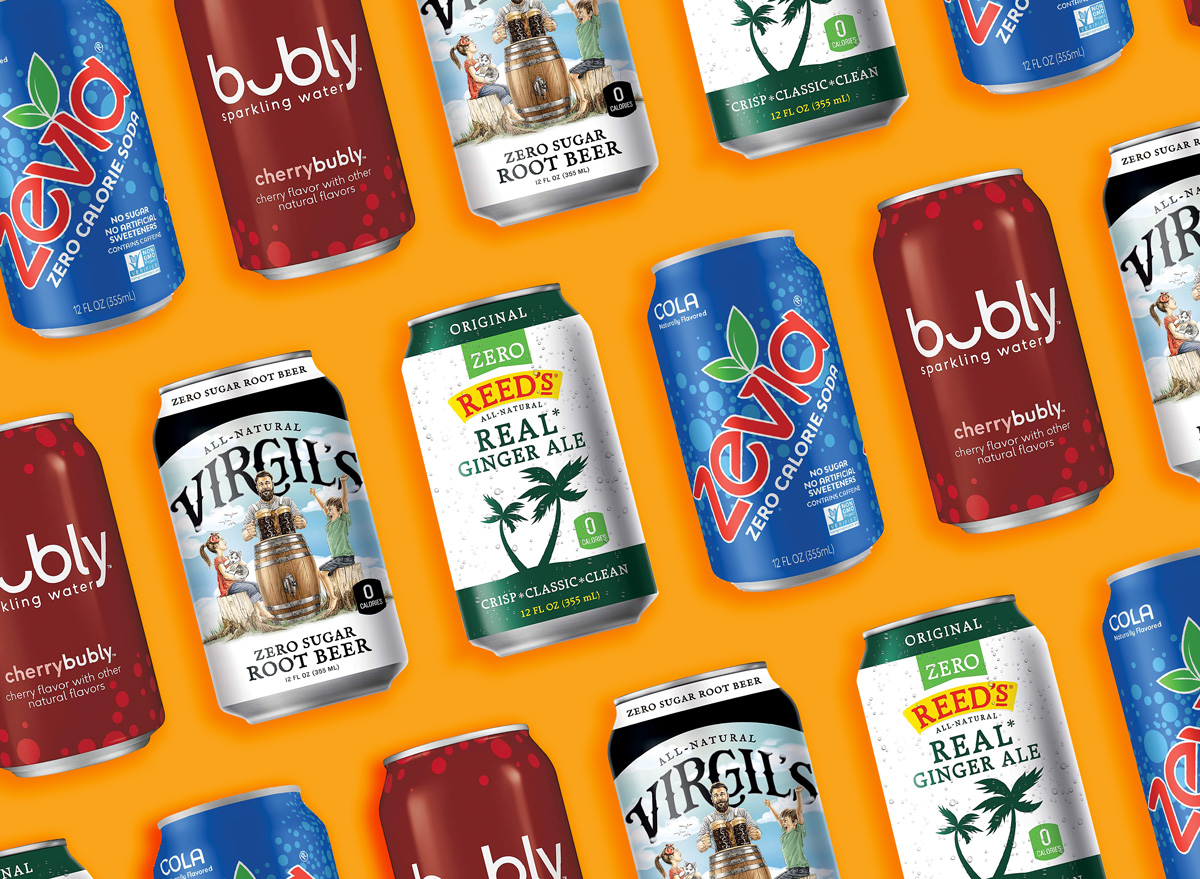
Label: metal